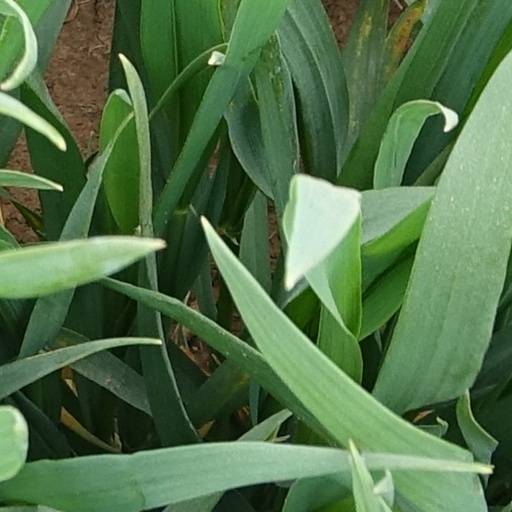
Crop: wheat